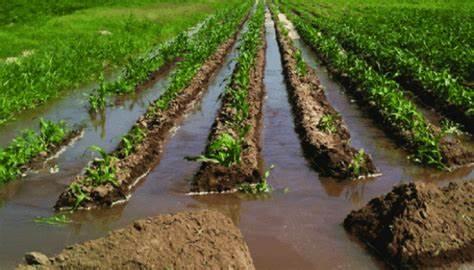
Mifumo ya umwagiliaji, mabomba madogo madogo yaliyotandazwa eneo la mashambani, huku yakiwa yametobolewa matundu madogo madogo yanayonyunyiza maji katika vitalu vya shamba kwa jaili ya kuhakikisha uzalishaji wa mazao.